Baños de Agua Santa

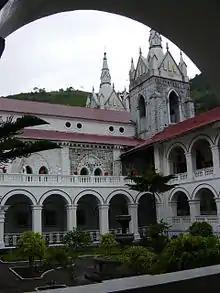
Court of La Iglesia de la Virgen de Agua Santa in Baños

Baños de Agua Santa (Spanish for" Baths of Holy Water") is named after the hot springs located around the city which have a reputation of having healing properties due to the various minerals they contain.